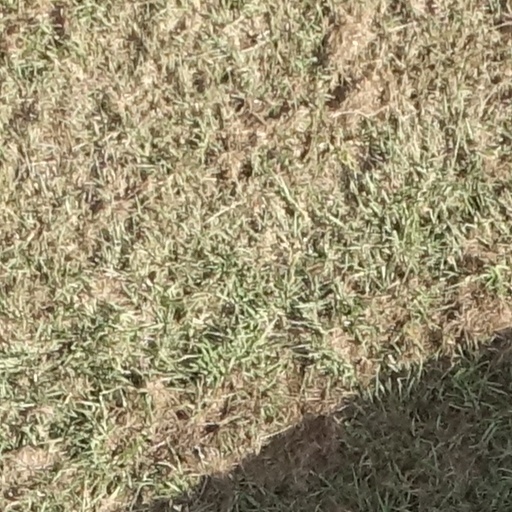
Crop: sorghum